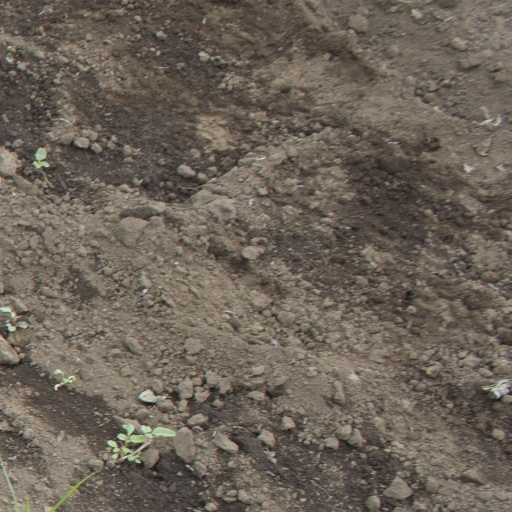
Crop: soybean